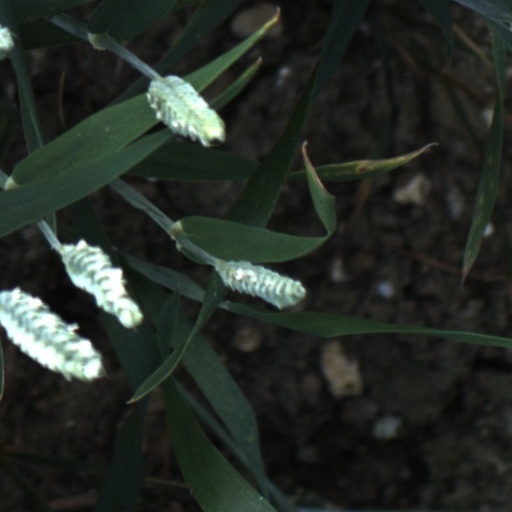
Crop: wheat